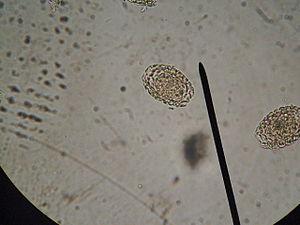
Dioctophyme renale, aussi appelé "strongle géant", "eustrongle géant" ou "ver rénal géant" est une espèce de nématodes parasites dont la forme adulte infecte les reins des mammifères. D. renale est trouvé dans le monde entier. Il affecte en particulier les visons et les chiens. L'infection humaine est rare; 37 cas humains de dioctophymiose étaient connus en 2019. Ces 37 cas étaient répartis dans dix pays d’Asie, d’Europe, d’Amérique du Nord et d’Océanie, le nombre le plus élevé étant en Chine. La maladie peut provoquer la destruction des reins. Le traitement est l'exérèse chirurgicale.